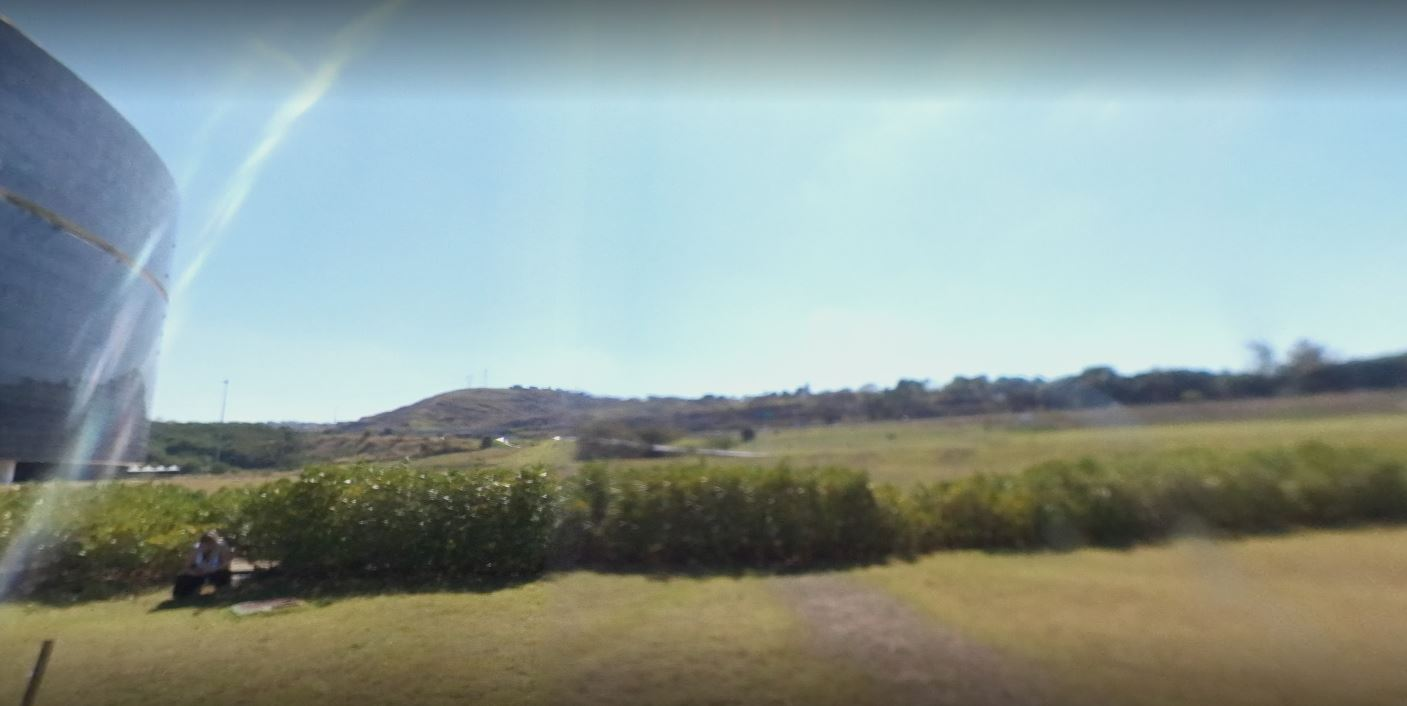
Fire: no
Smoke: no